Edwards Air Force Base

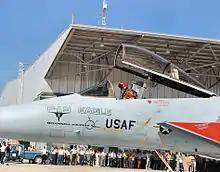
McDonnell Douglas F-15A-1-MC Eagle (AF Ser. No. "71-0280") (also known as YF-15A, first F-15 manufactured) preparing to make its historic first flight on 27 July 1972 at Edwards AFB, CA with the 6512th Test Squadron. This airplane was later used for exploring the F-15's flight envelope, handling qualities and external stores carriage capabilities.

Meanwhile, the turbojet revolution had reached a high plateau at Edwards. By the time the base was officially designated the U.S. Air Force Flight Test Center in June 1951, more than 40 different types of aircraft had first taken flight at the base and the nation's first generation of jet-powered combat airplanes had already completed development. One of them, the North American F-86 Sabre, was dominating the skies over Korea.